David Luiz

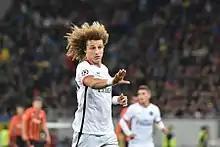
David Luiz playing for Paris Saint-Germain in 2015

On 13 June 2014, David Luiz transferred to French club Paris Saint-Germain for a £50 million transfer fee, signing a five-year contract.